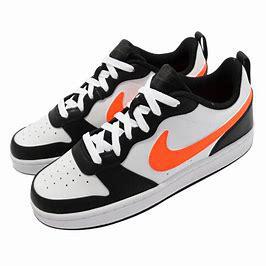
Brand: Nike
Model: Court Borough 2